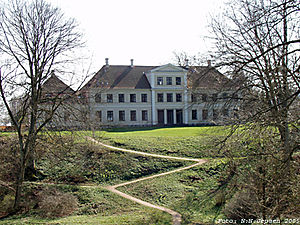
Ferdinand Thielemann / Værker
Vilhelmsborg
Carl Georg Ferdinand Thielemann var en dansk arkitekt, bror til Christian og Theobald Thielemann.